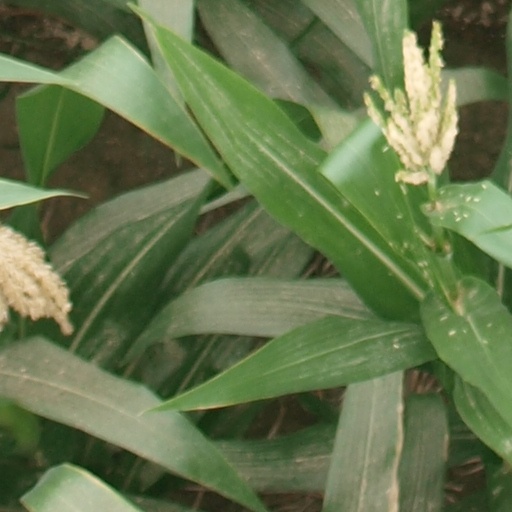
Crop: maize; corn